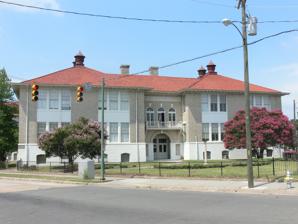
Building: Highland Park Public School
Country: United States of America
Year built: 1909
United States historic place Highland Park Public School U.S. National Register of Historic Places Virginia Landmarks Register Show map of Virginia Show map of the United States Location 2928 Second Ave., Richmond, Virginia Coordinates 37°34′11″N 77°25′08″W / 37.5697°N 77.4188°W / 37.5697; -77.4188 Area 2.6 acres (1.1 ha) Built 1909 Architect Charles M. Robinson Architectural style Mediterranean Revival NRHP reference No. 91001683 VLR No. 127-0355 Significant dates Added to NRHP October 22, 1991 Designated VLR October 8, 1991 Highland Park Public School is a historic school building located in Richmond, Virginia .  The structure was built in 1909 based on a design by noted Virginia architect Charles M. Robinson .  The Mediterranean Revival building is a two-story brick and stucco structure topped by hipped roofs clad with terra cotta tiles. In its use of the Mediterranean Revival style, the building was a departure from the Georgian and Gothic styles commonly used in Virginia school buildings of the time. The building used as the community school for Highland Park, Virginia, until the community was annexed by the City of Richmond in 1914.  It served thereafter as a neighborhood school in the Richmond public school system until it closed in the 1970s.  The building is considered to be important as an example of the work of Charles M. Robinson, who served as Richmond School Board architect from 1909 to 1930. The building was listed on the National Register of Historic Places in 1991.  The building was converted from 1990 to 1991 into a residential apartment complex for senior citizens and re-opened under the name Brookland Park Plaza. References